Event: Ecuador Earthquake
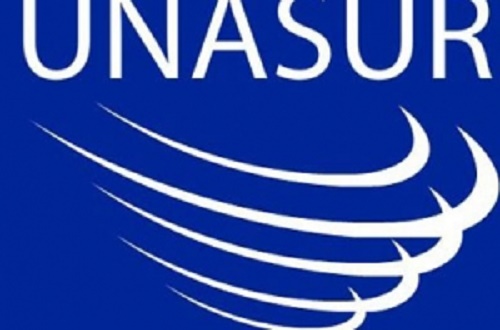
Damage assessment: no_damage